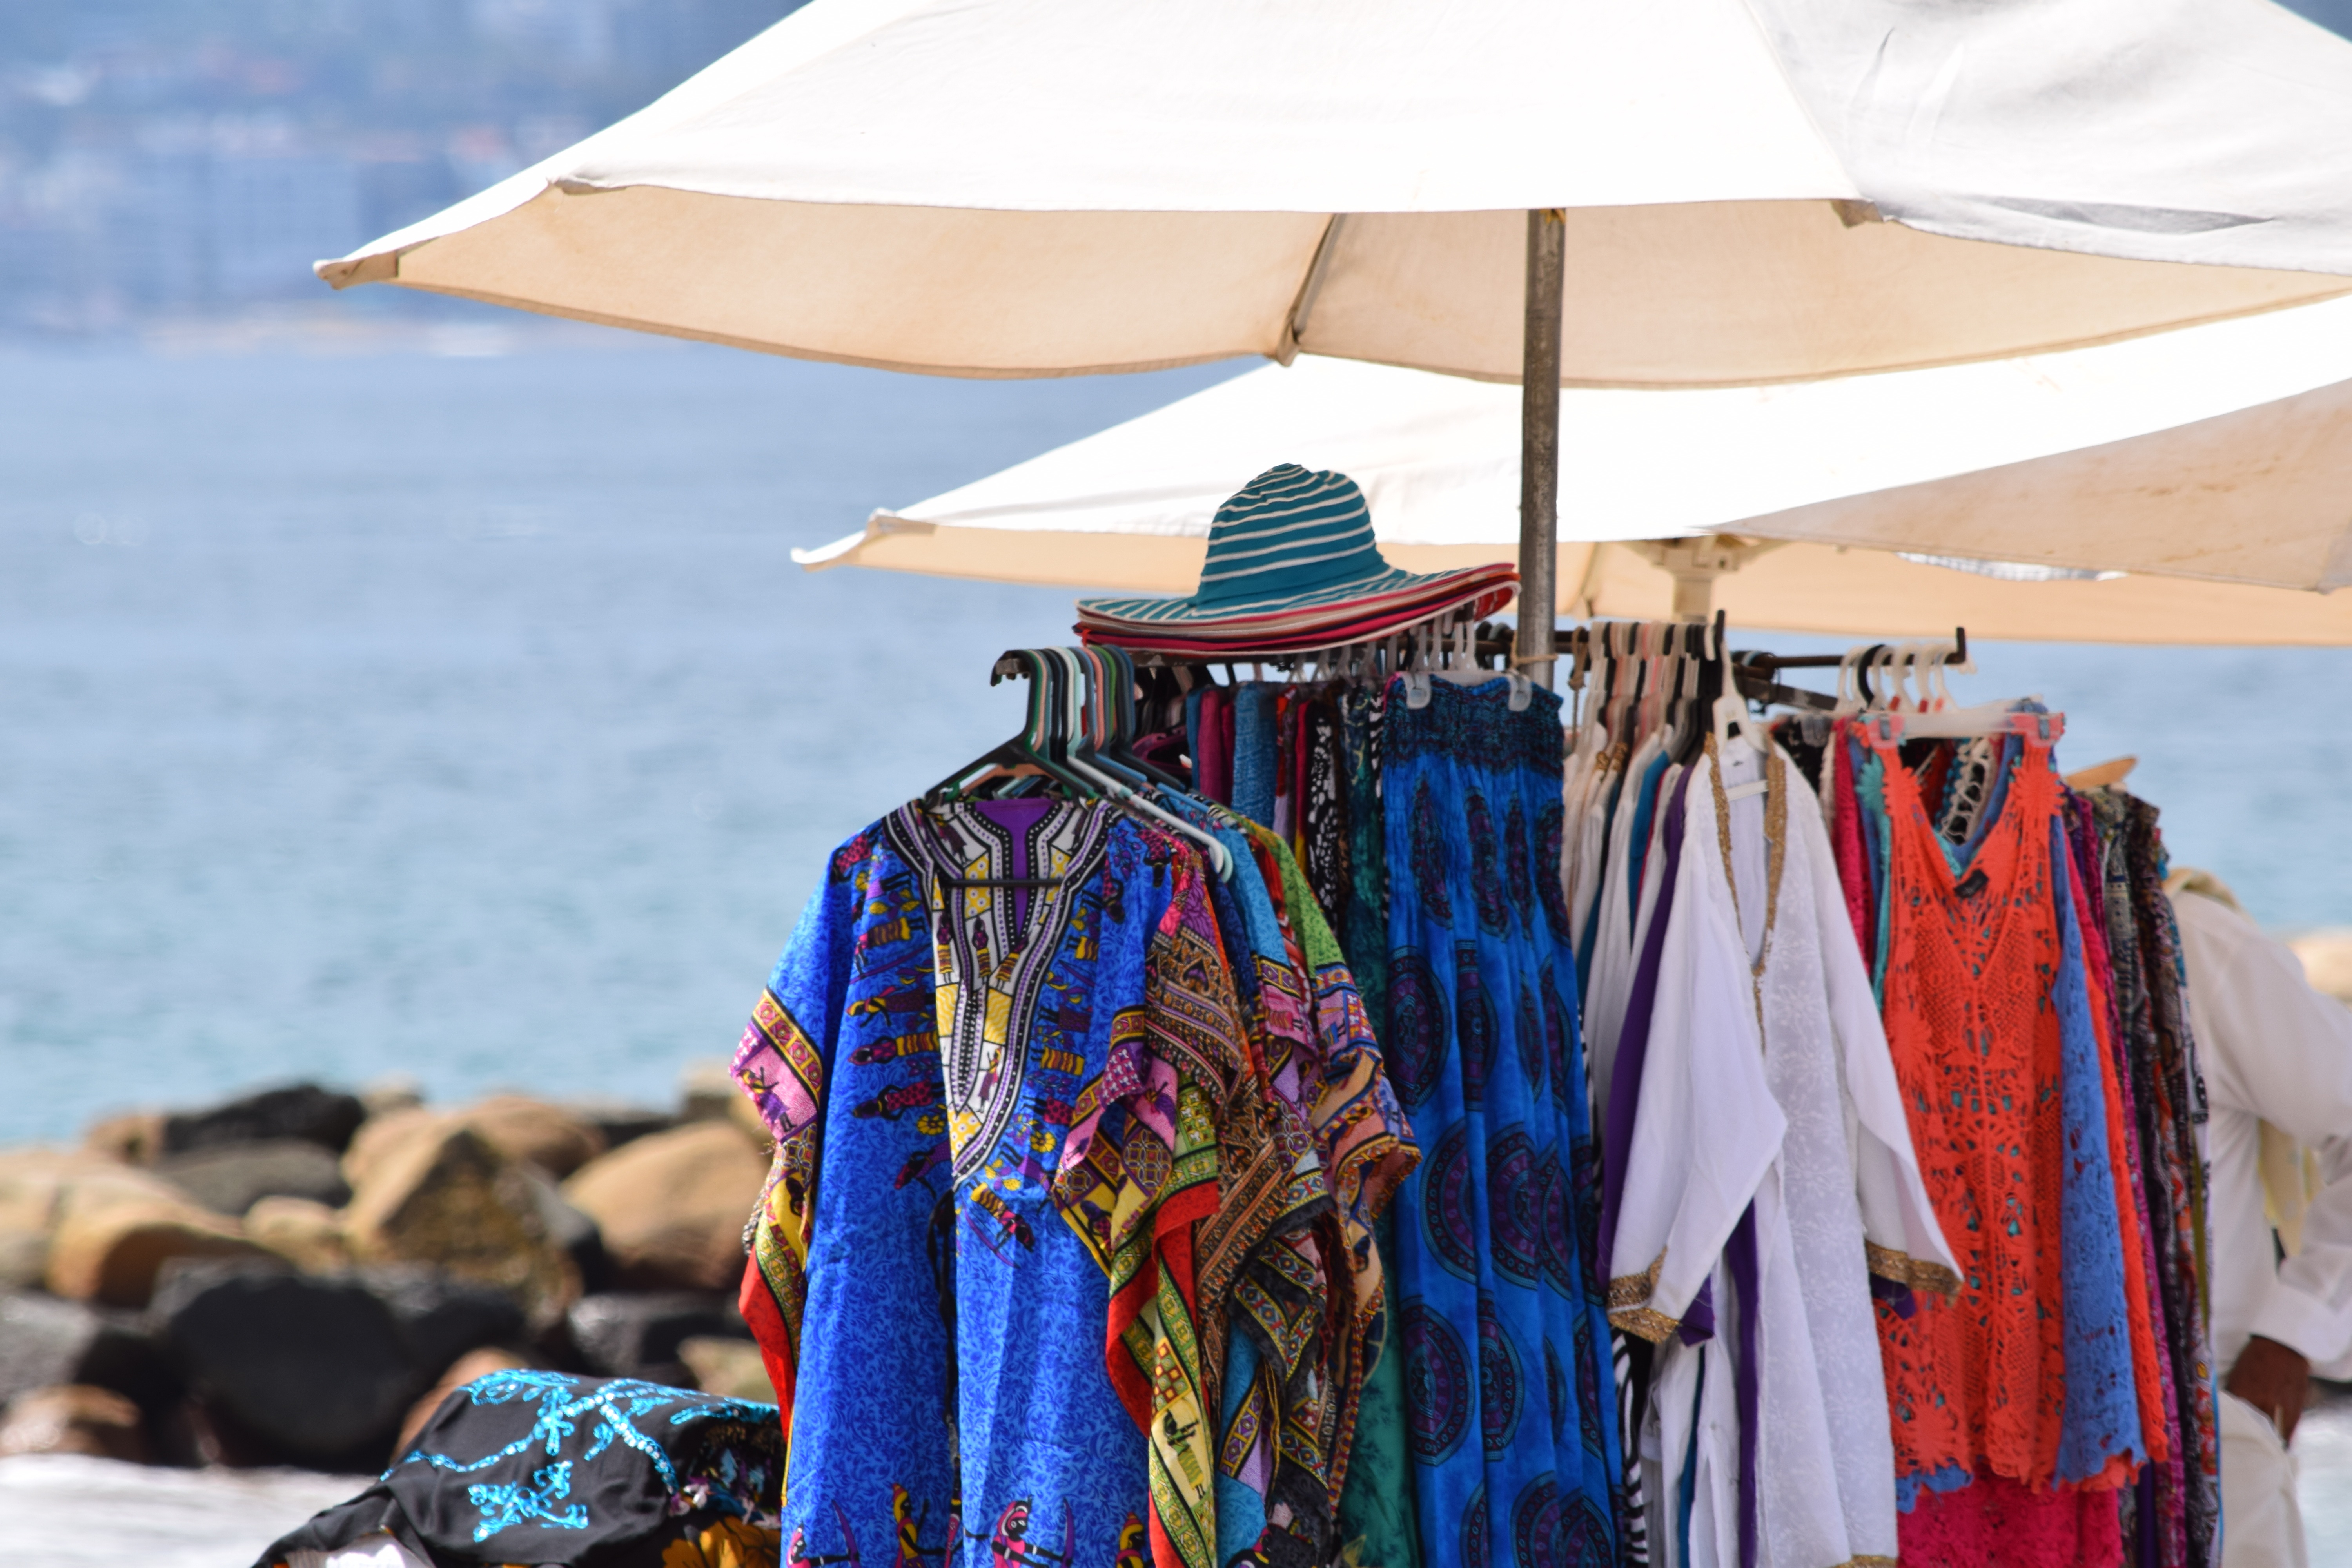
beach, travel, vendor, umbrella, color, colorful, tourism, fashion accessory